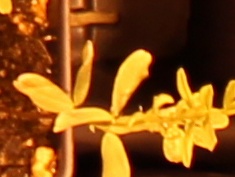
Label: Lentil